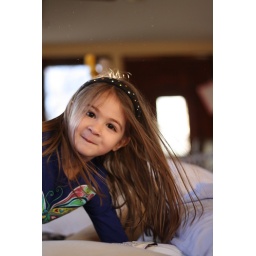
Another day in a funk.. so lets find ALL the pillows in the house and jump in it =P